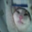
Label: cat